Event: Nepal Earthquake
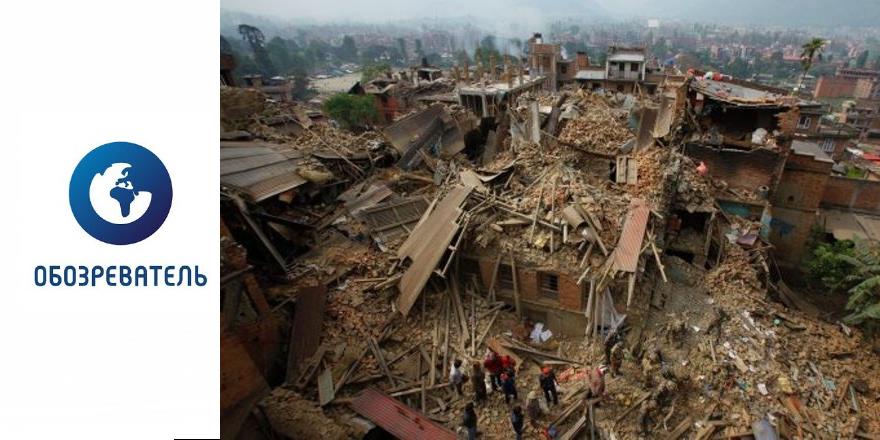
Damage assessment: damage